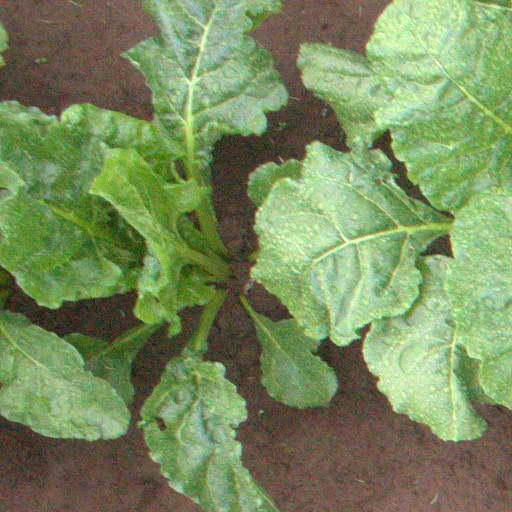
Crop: sugar beet